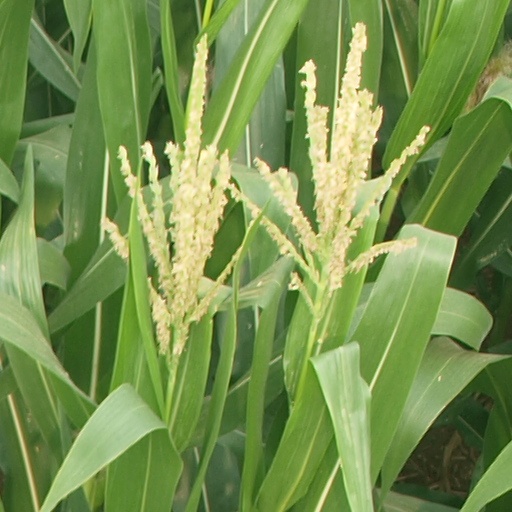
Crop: maize; corn